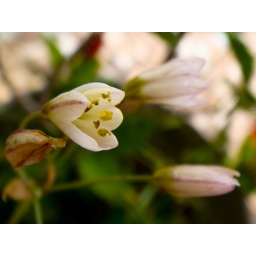
unknown white flower that grows in a friend garden.flor branca desconhecida que cresce no jardim de um amigo